Luis Miguel Ramis

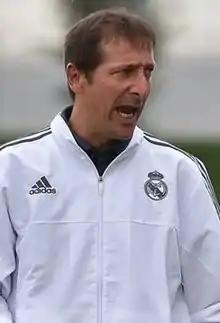
Ramis coaching Real Madrid youths in 2015

Luis Miguel Ramis Monfort (born 25 July 1970) is a Spanish former professional footballer who played mainly as a centre-back, currently manager of Segunda División club Burgos.